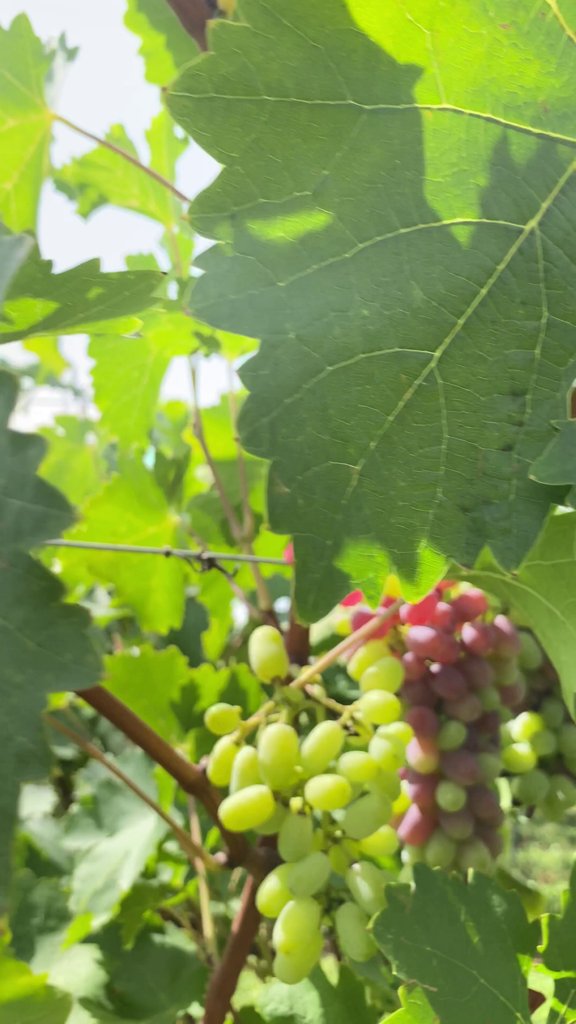
Berries visible: 75
Grape clusters: 2